Raffaella Carrà

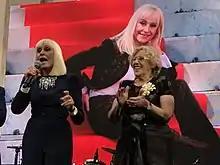
Raffaella Carrà in Madrid in 2017 together with the mayor Manuela Carmena

Together with Johnny Dorelli, in 1991, she hosted the Saturday night show "Fantastico 12" on Rai 1, which, despite controversy caused by Roberto Benigni's appearance, obtained ratings below expectations.